Jimmy Doolittle

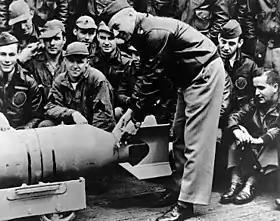
Doolittle on the flight deck of

In January 1930, Doolittle advised the Army on the construction of Floyd Bennett Field in New York City. Doolittle resigned his regular commission on February 15, 1930, and was commissioned a Major in the Air Reserve Corps a month later, being named manager of the Aviation Department of Shell Oil Company, in which capacity he conducted numerous aviation tests. While in the Reserve, he also returned to temporary active duty with the Army frequently to conduct tests.